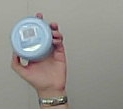
Product: nivea_baby